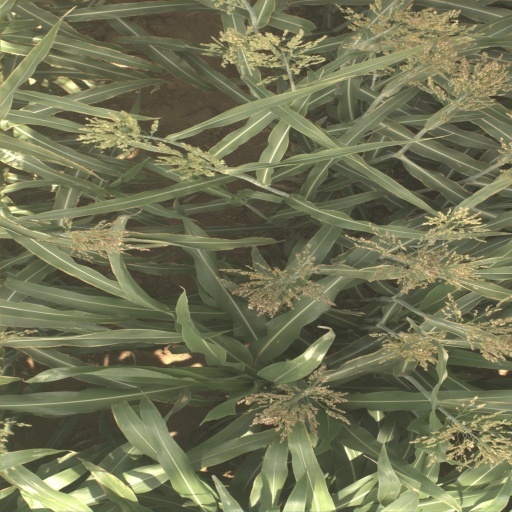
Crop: sorghum